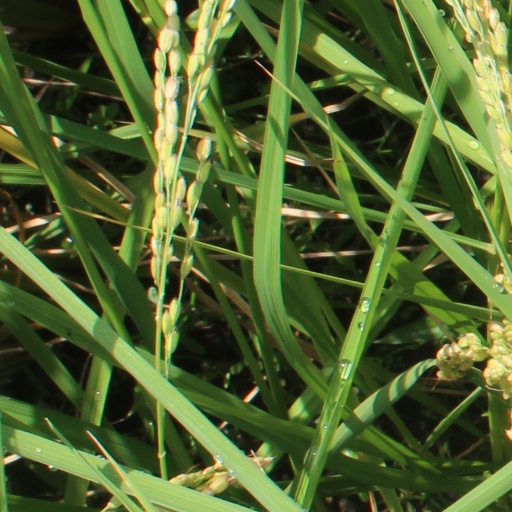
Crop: rice